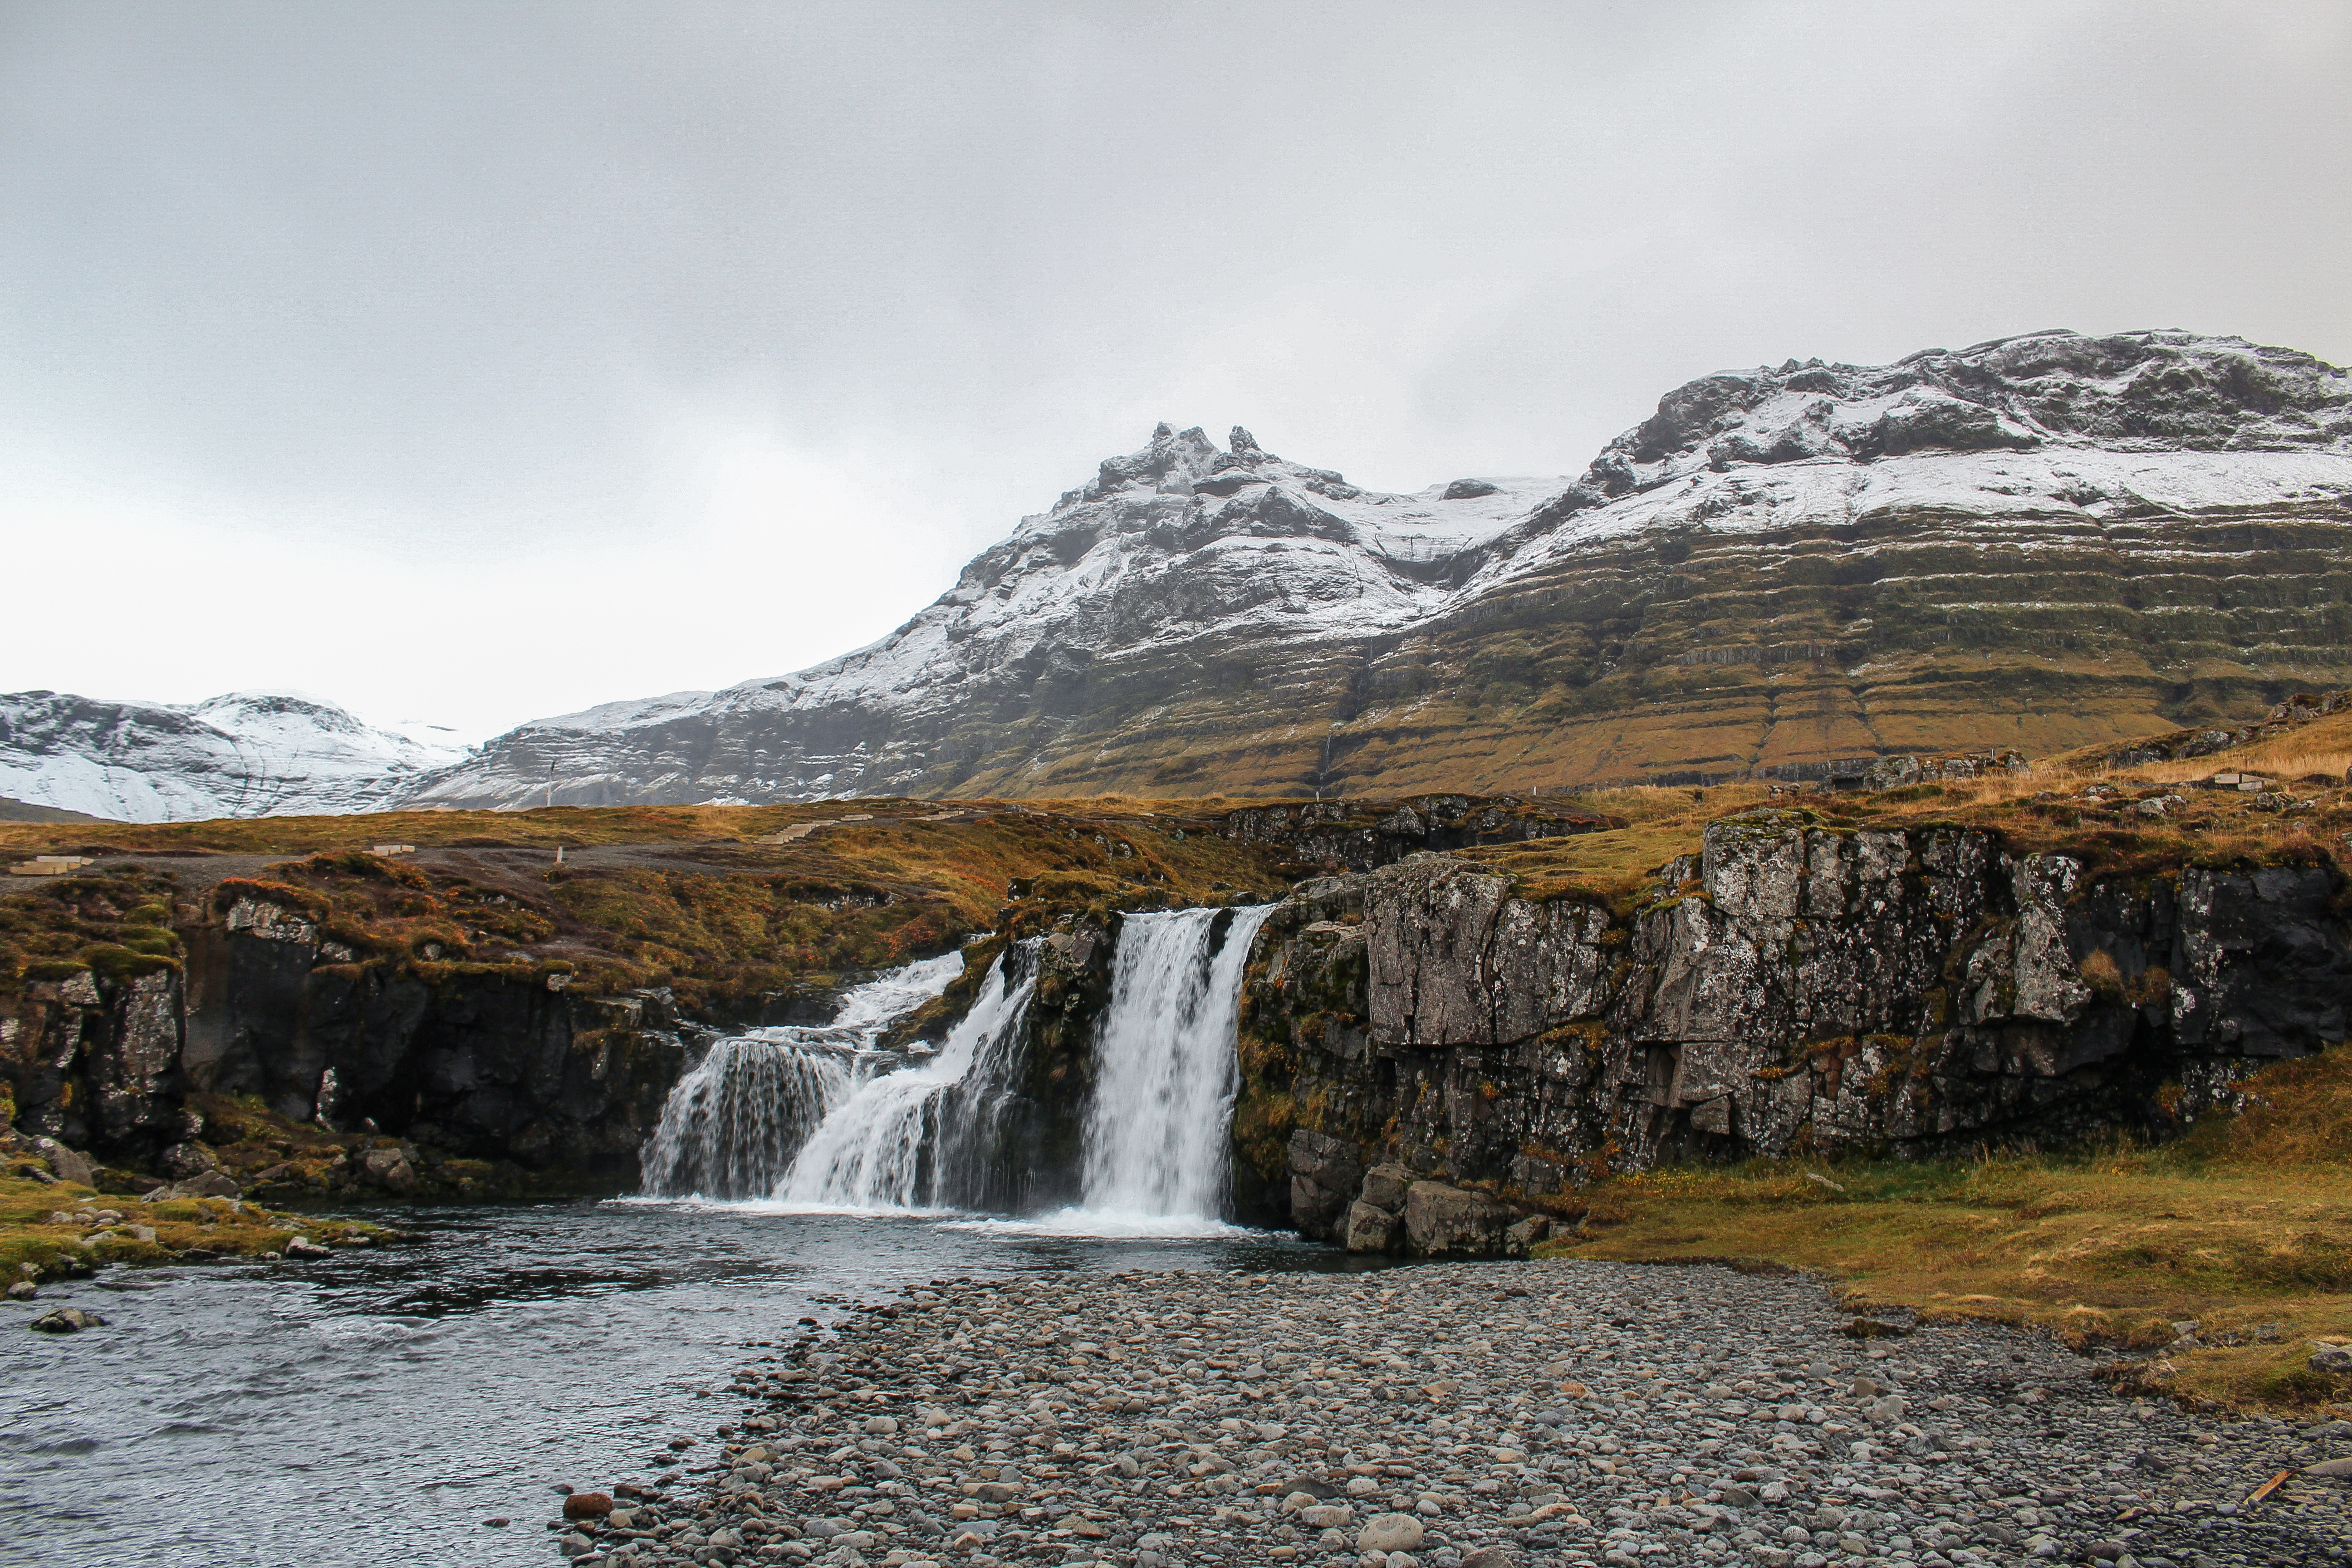
landscape, sea, coast, water, nature, rock, waterfall, wilderness, mountain, snow, winter, lake, river, valley, mountain range, cliff, stream, highland, terrain, body of water, geology, plateau, fell, loch, water feature, landform, mountainous landforms